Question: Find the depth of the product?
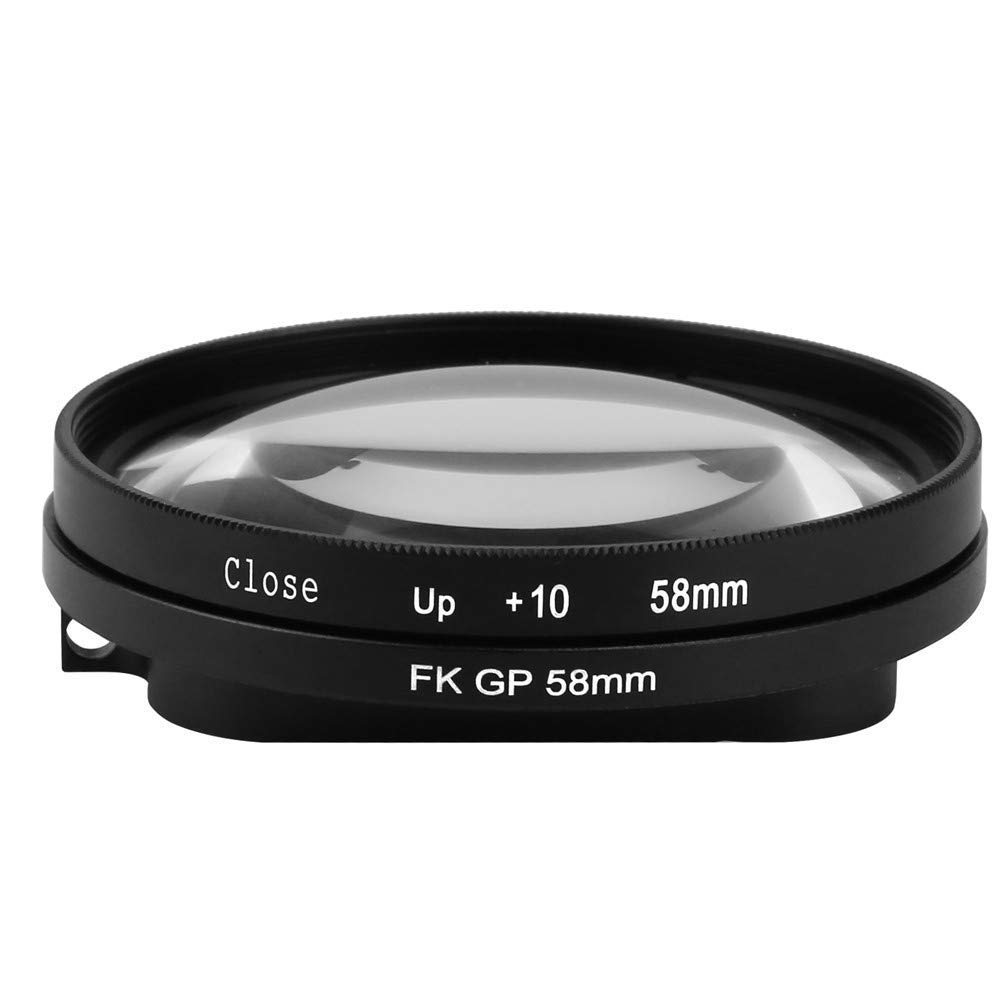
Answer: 58.0 millimetre